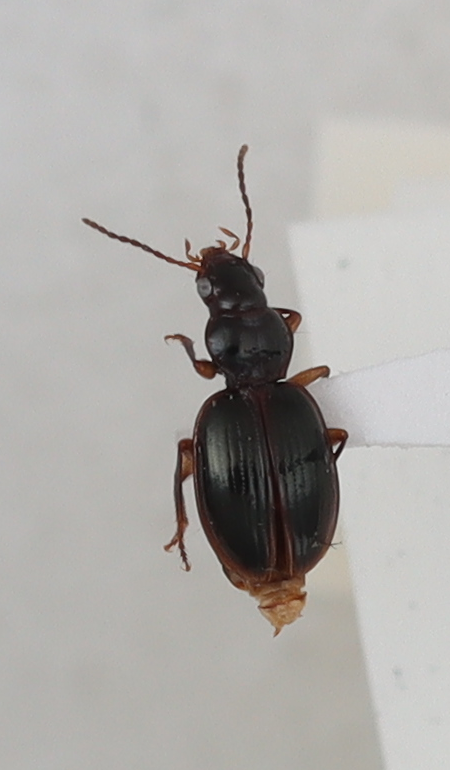
Scientific name: Mecyclothorax konanus
Plot: 6
Trap: S
Collected: 20200929